List price

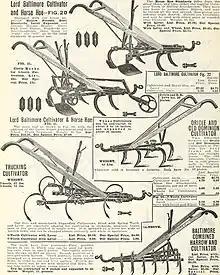
Pictures of five cultivators with promotional text and prices.

The list price, also known as the manufacturer's suggested retail price (MSRP), or the recommended retail price (RRP), or the suggested retail price (SRP) of a product is the price at which its manufacturer notionally recommends that a retailer sell the product.